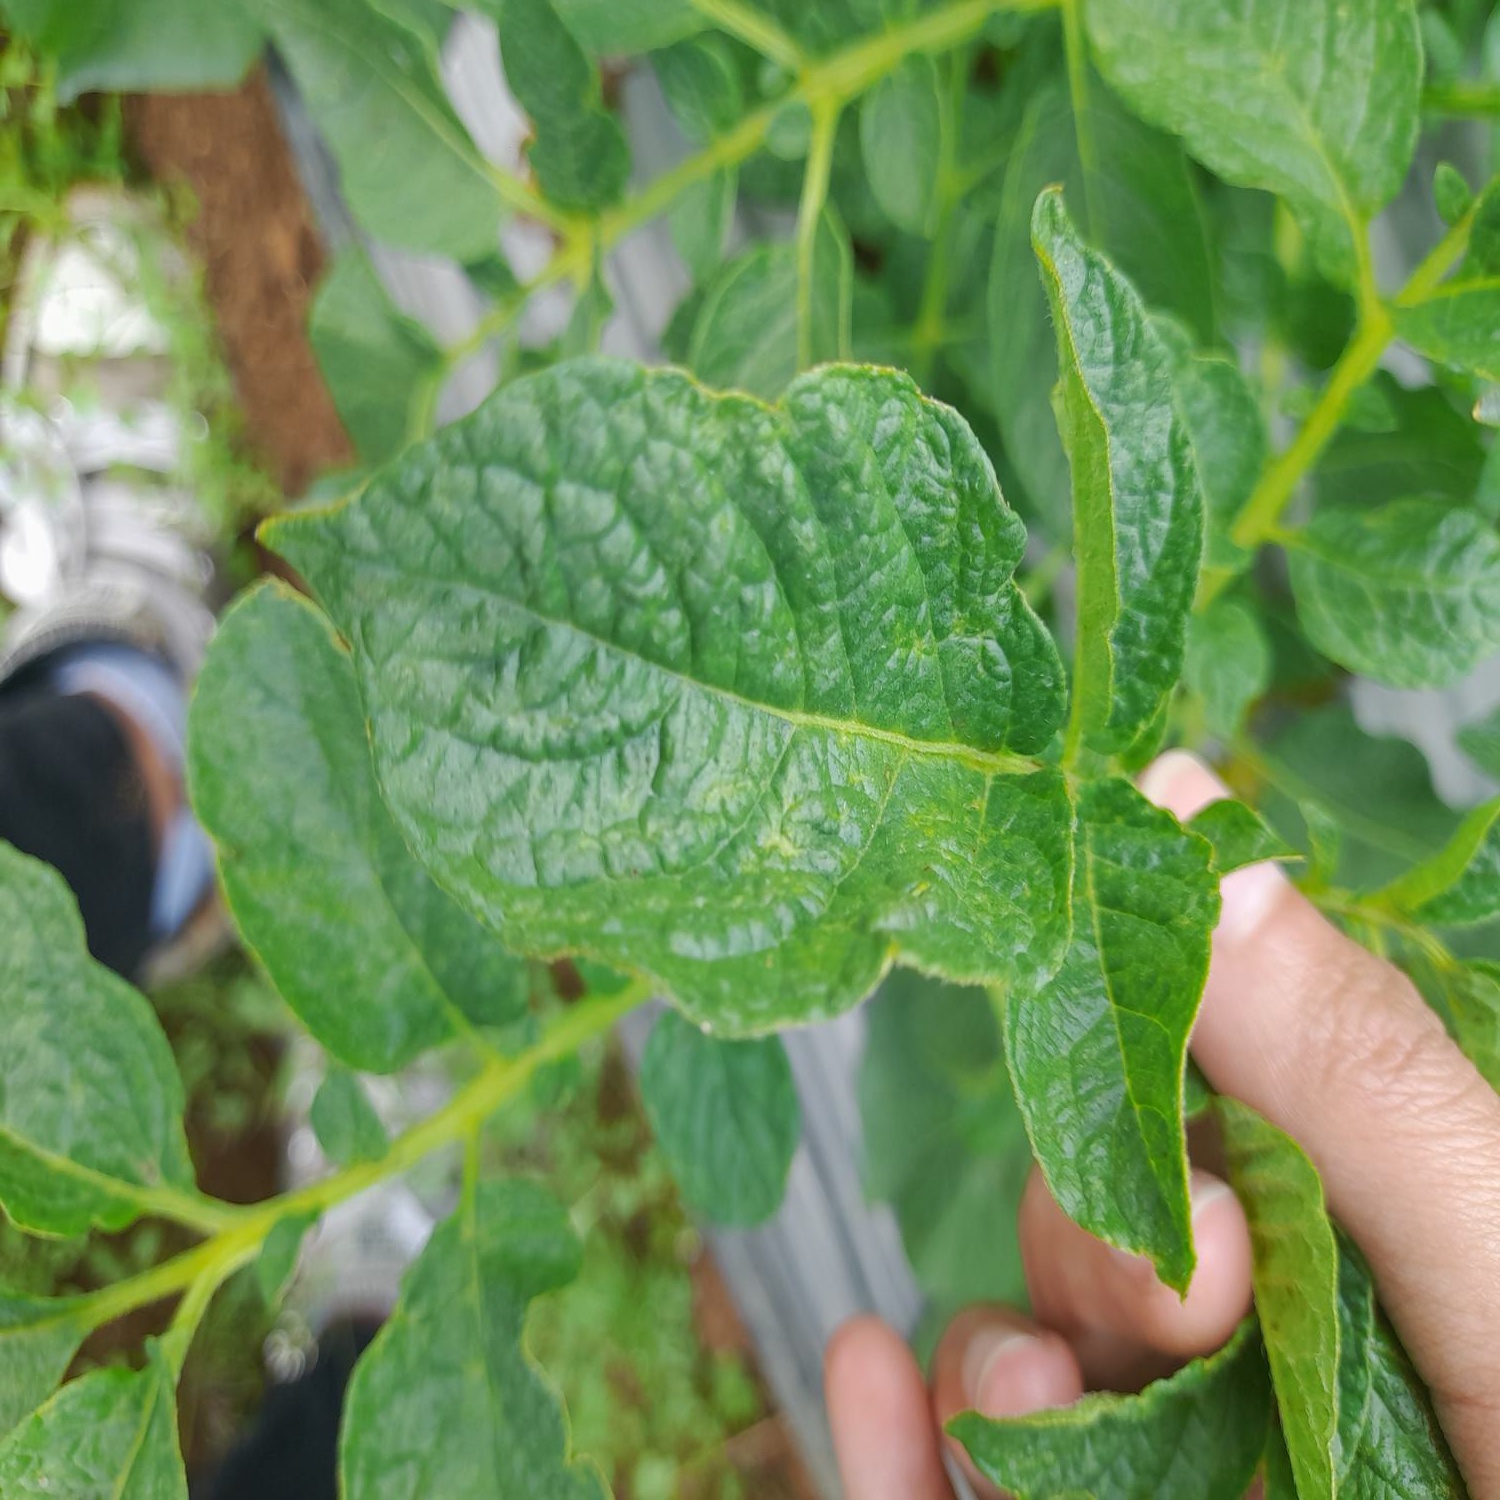
Etiqueta: Virus